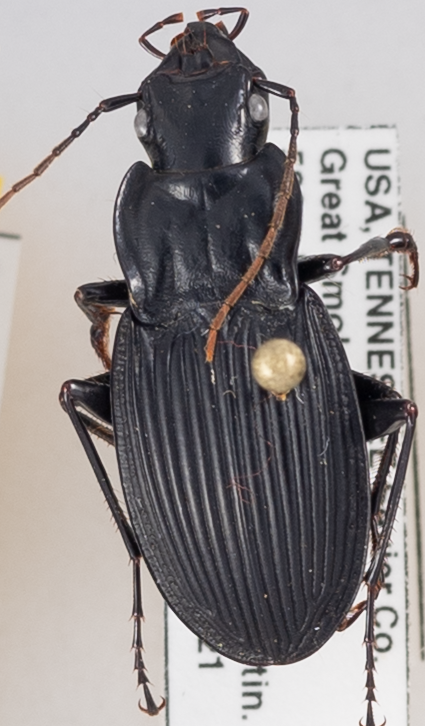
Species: Dicaelus teter
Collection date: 2018-08-21
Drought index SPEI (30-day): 0.992
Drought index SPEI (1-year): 0.732
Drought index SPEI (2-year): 0.32